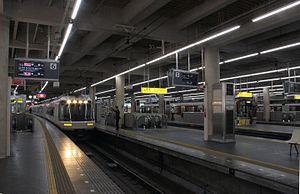
La gare d'Osaka-Abenobashi, aussi appelée gare d'Abenobashi, est une gare ferroviaire terminus de la ville d'Osaka au Japon. Elle est située dans l'arrondissement d'Abeno. La gare est gérée par la compagnie Kintetsu.